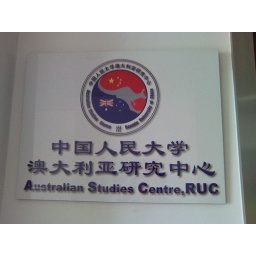
An office in our classroom building. Beijing, China; 11 Jun 2009.